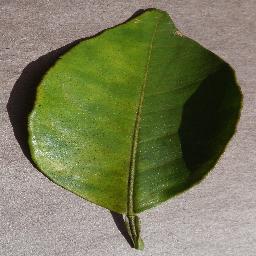
Label: Orange___Haunglongbing_(Citrus_greening)